Long Range Desert Group

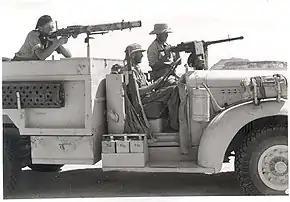
A 'T1' Patrol Chevrolet 1533X2 30 cwt: the small drum behind the front mudguard is the radiator condenser, and the truck's sand channels are mounted on brackets on the rear bodywork. The weapons are the Lewis gun (left) and a .303 Browning Mk II (right)

The Long Range Patrol comprised a 15-man headquarters with Bagnold in command. There were three sub-units: 'R' Patrol commanded by Captain Donald Gavin Steele, 'T' Patrol commanded by Captain Patrick Clayton and 'W' Patrol commanded by Captain Edward 'Teddy' Cecil Mitford. 'T' and 'W' Patrols were combat units while 'R' Patrol was intended to be a support unit.